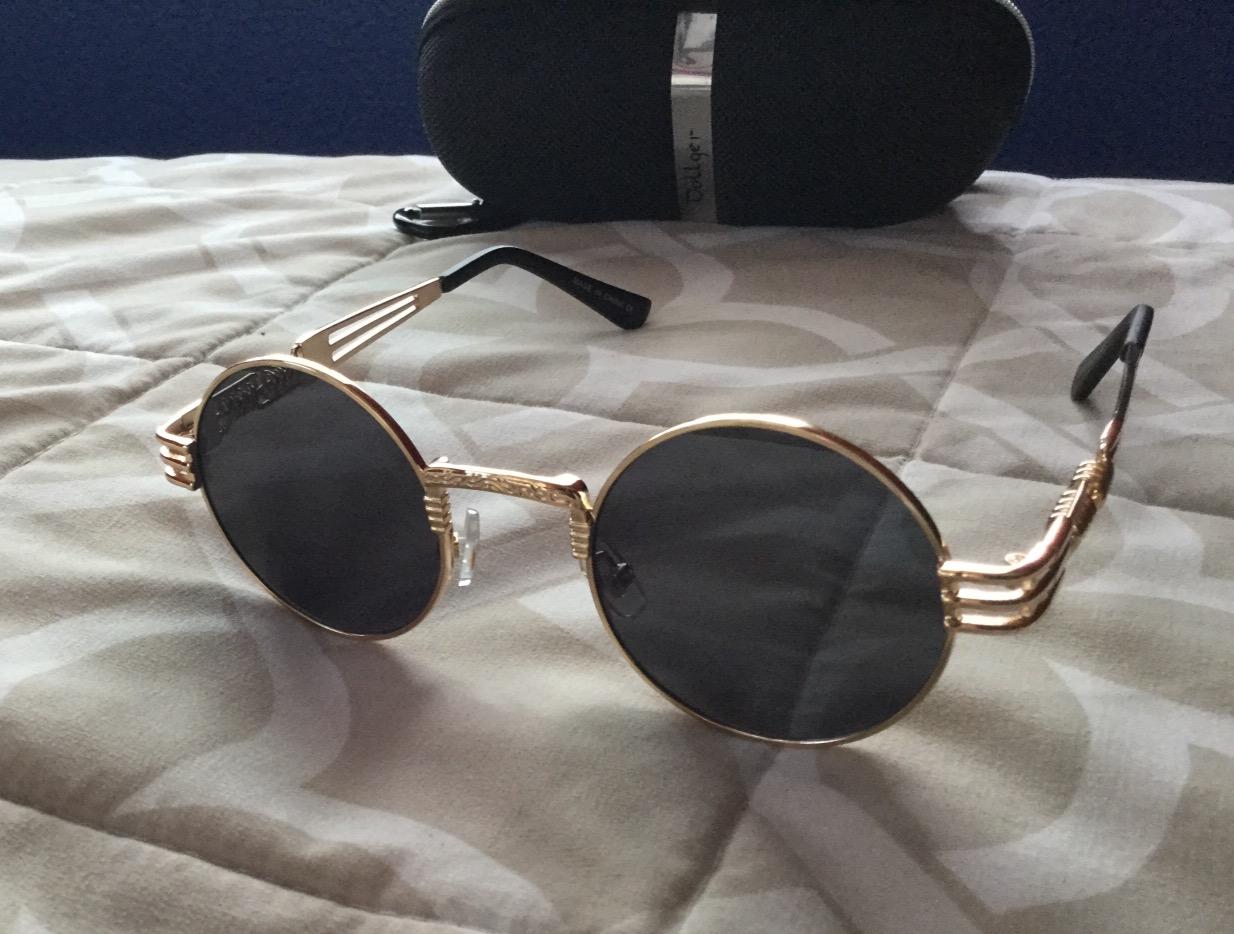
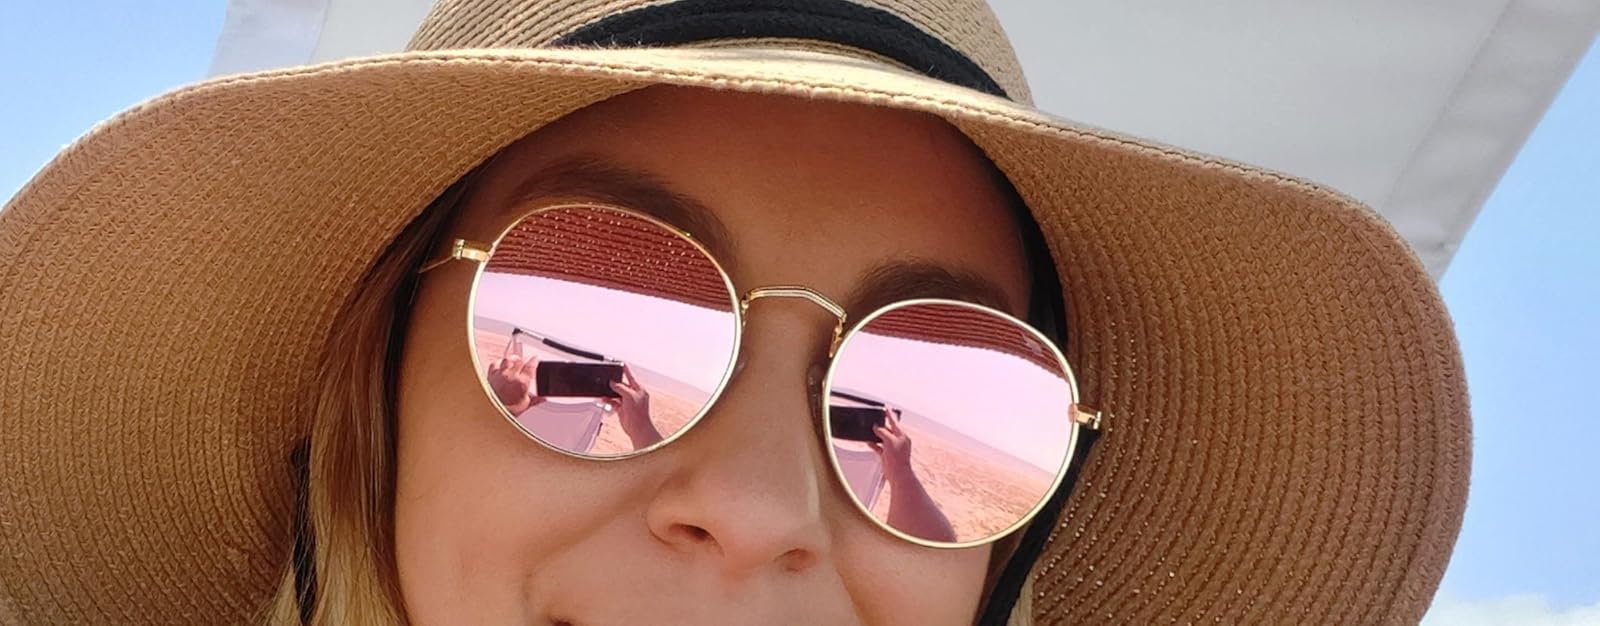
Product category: accessories_sunglasses
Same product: no